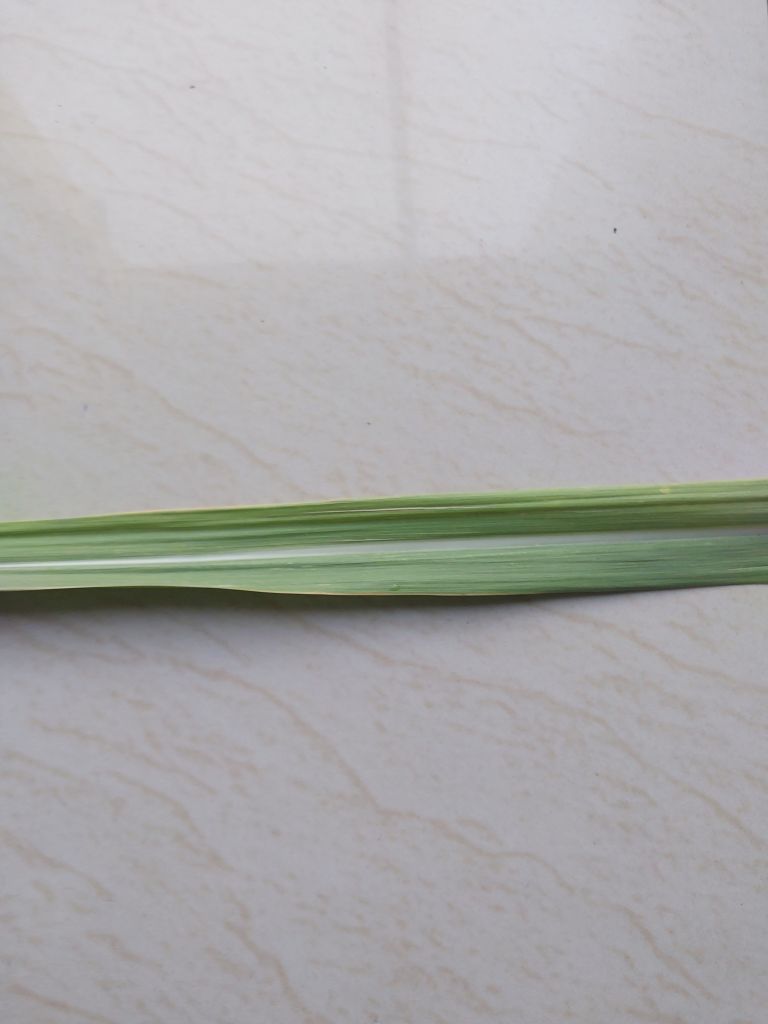
Label: Viral Disease